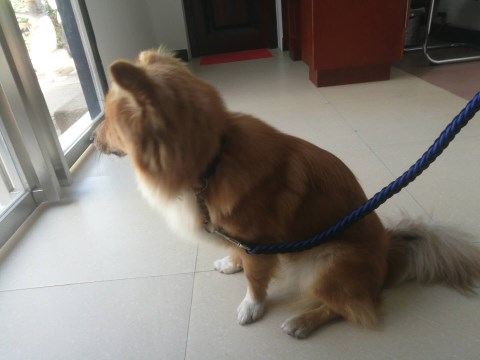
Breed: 806-n000129-papillon